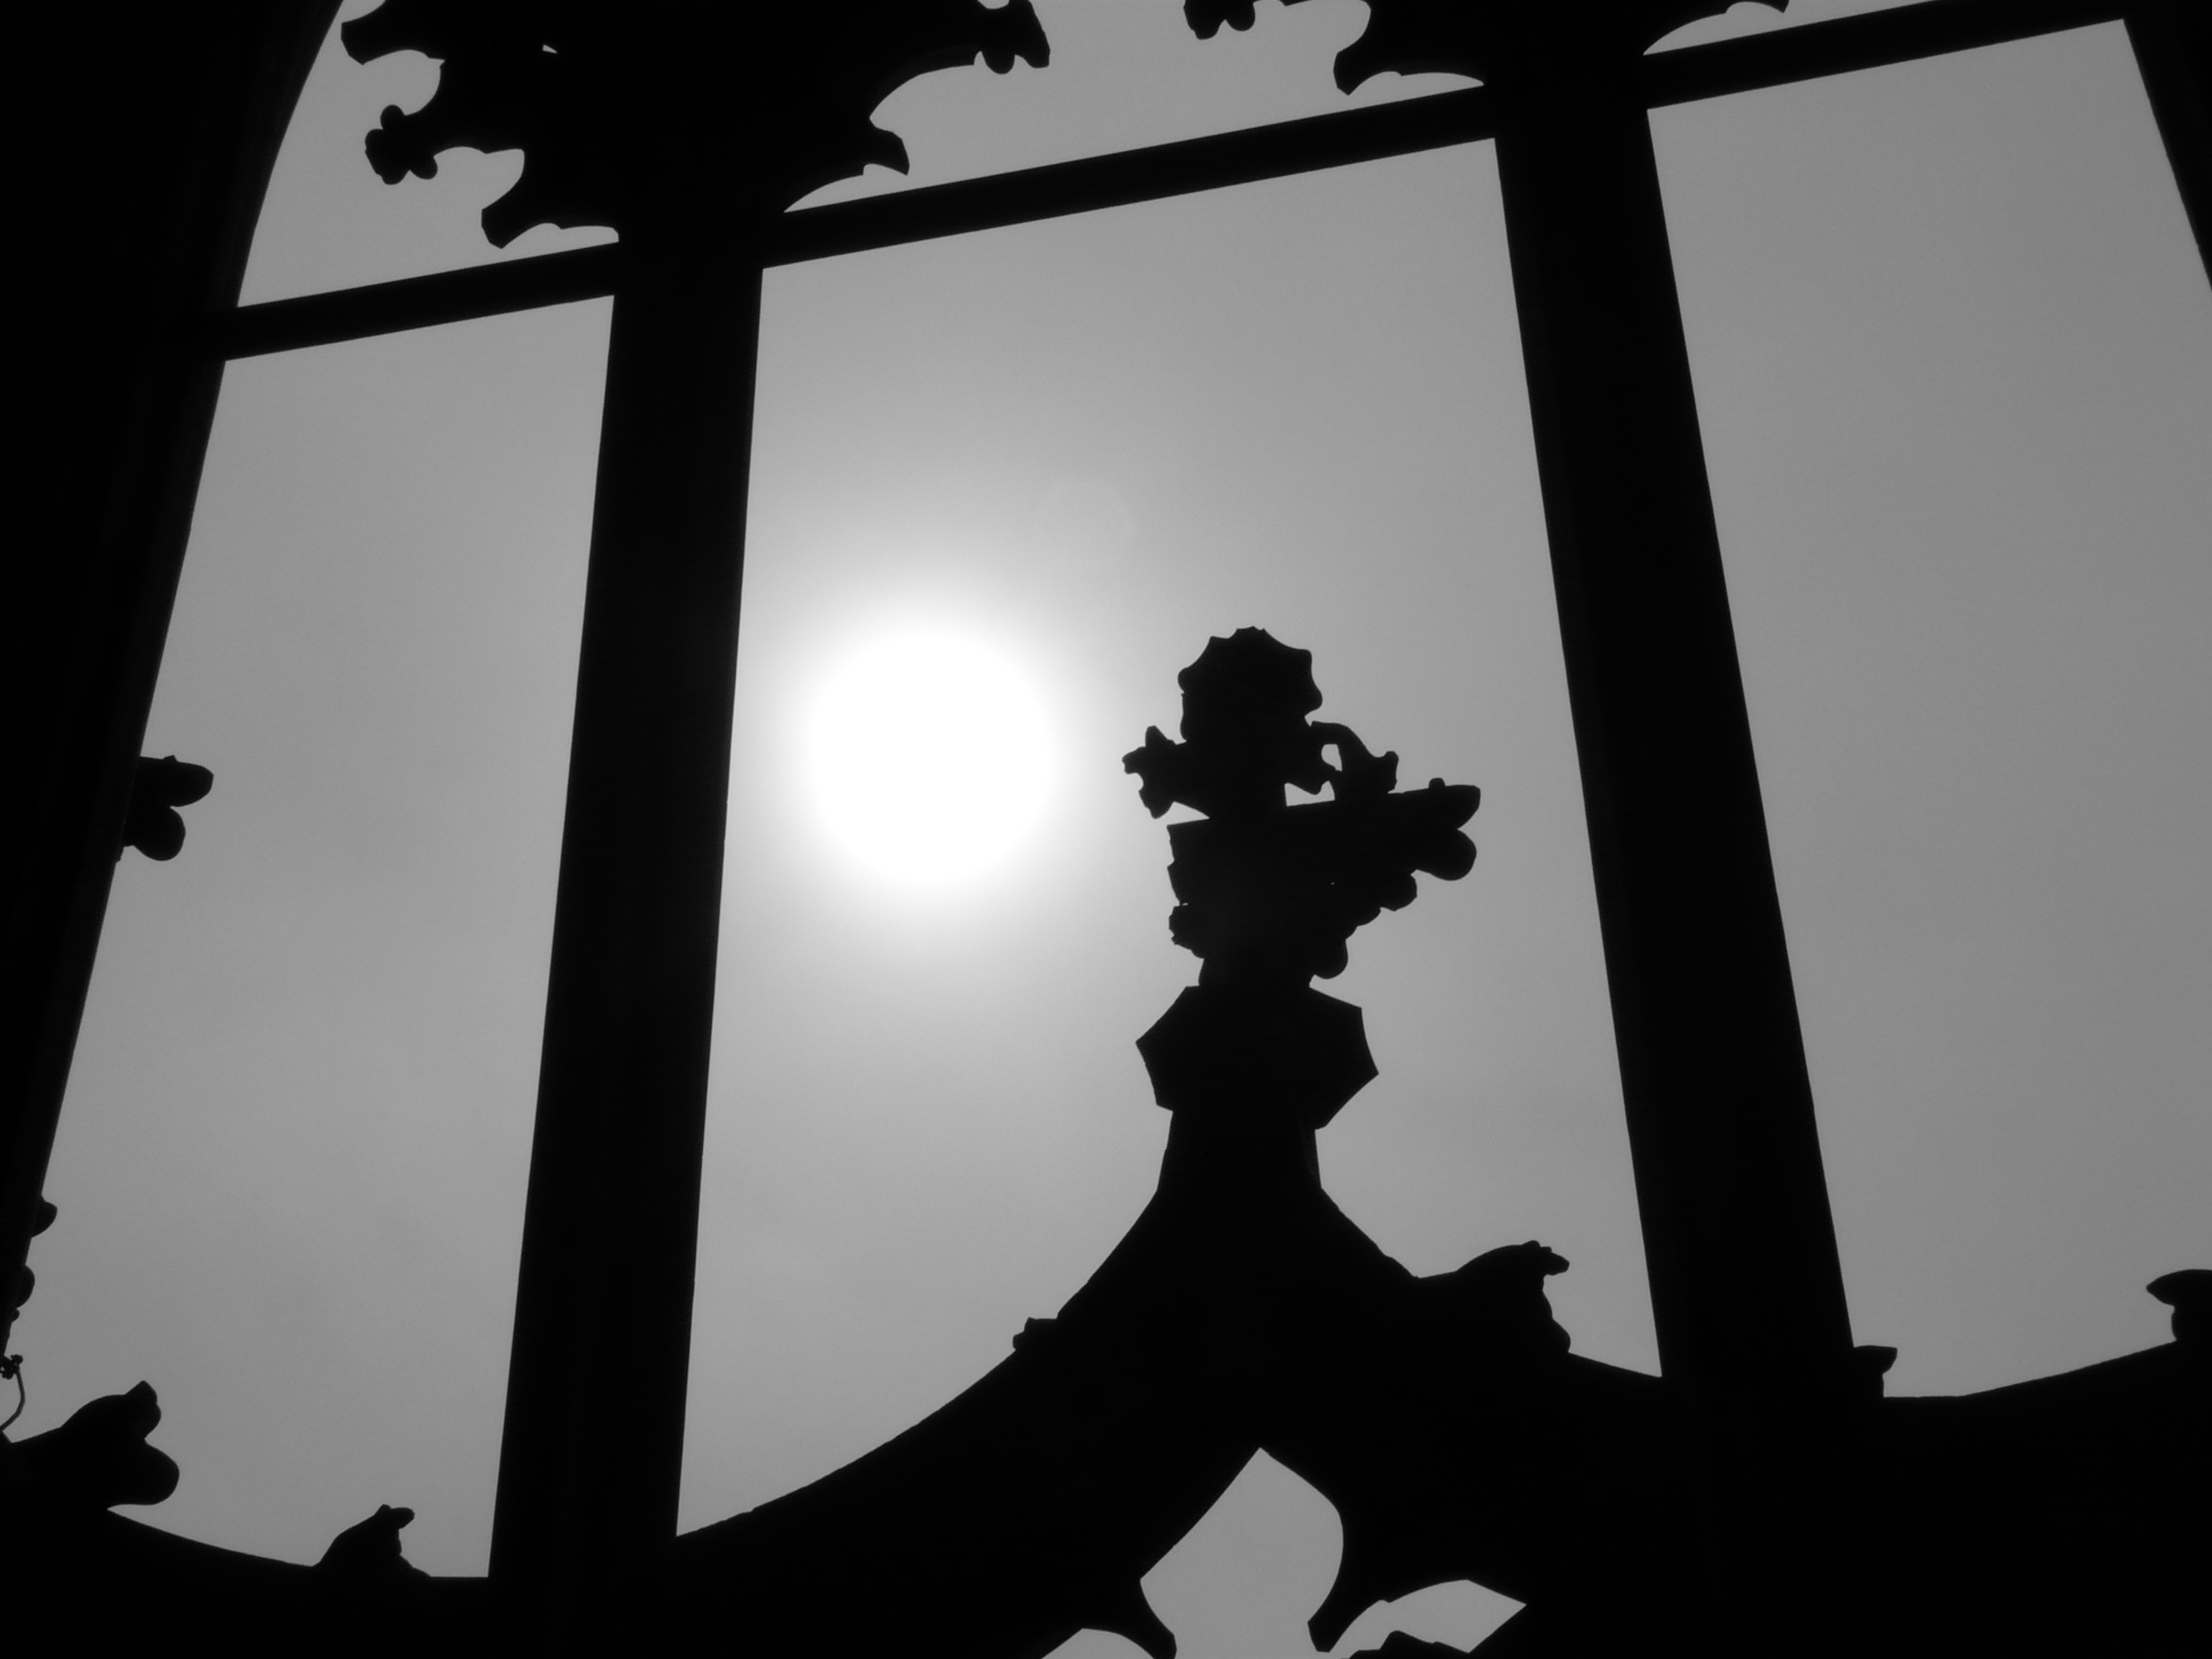
silhouette, cold, black and white, architecture, window, building, dark, symbol, shadow, darkness, church, black, monochrome, ornament, gloomy, dom, shape, trueb, munster, ulm cathedral, monochrome photography